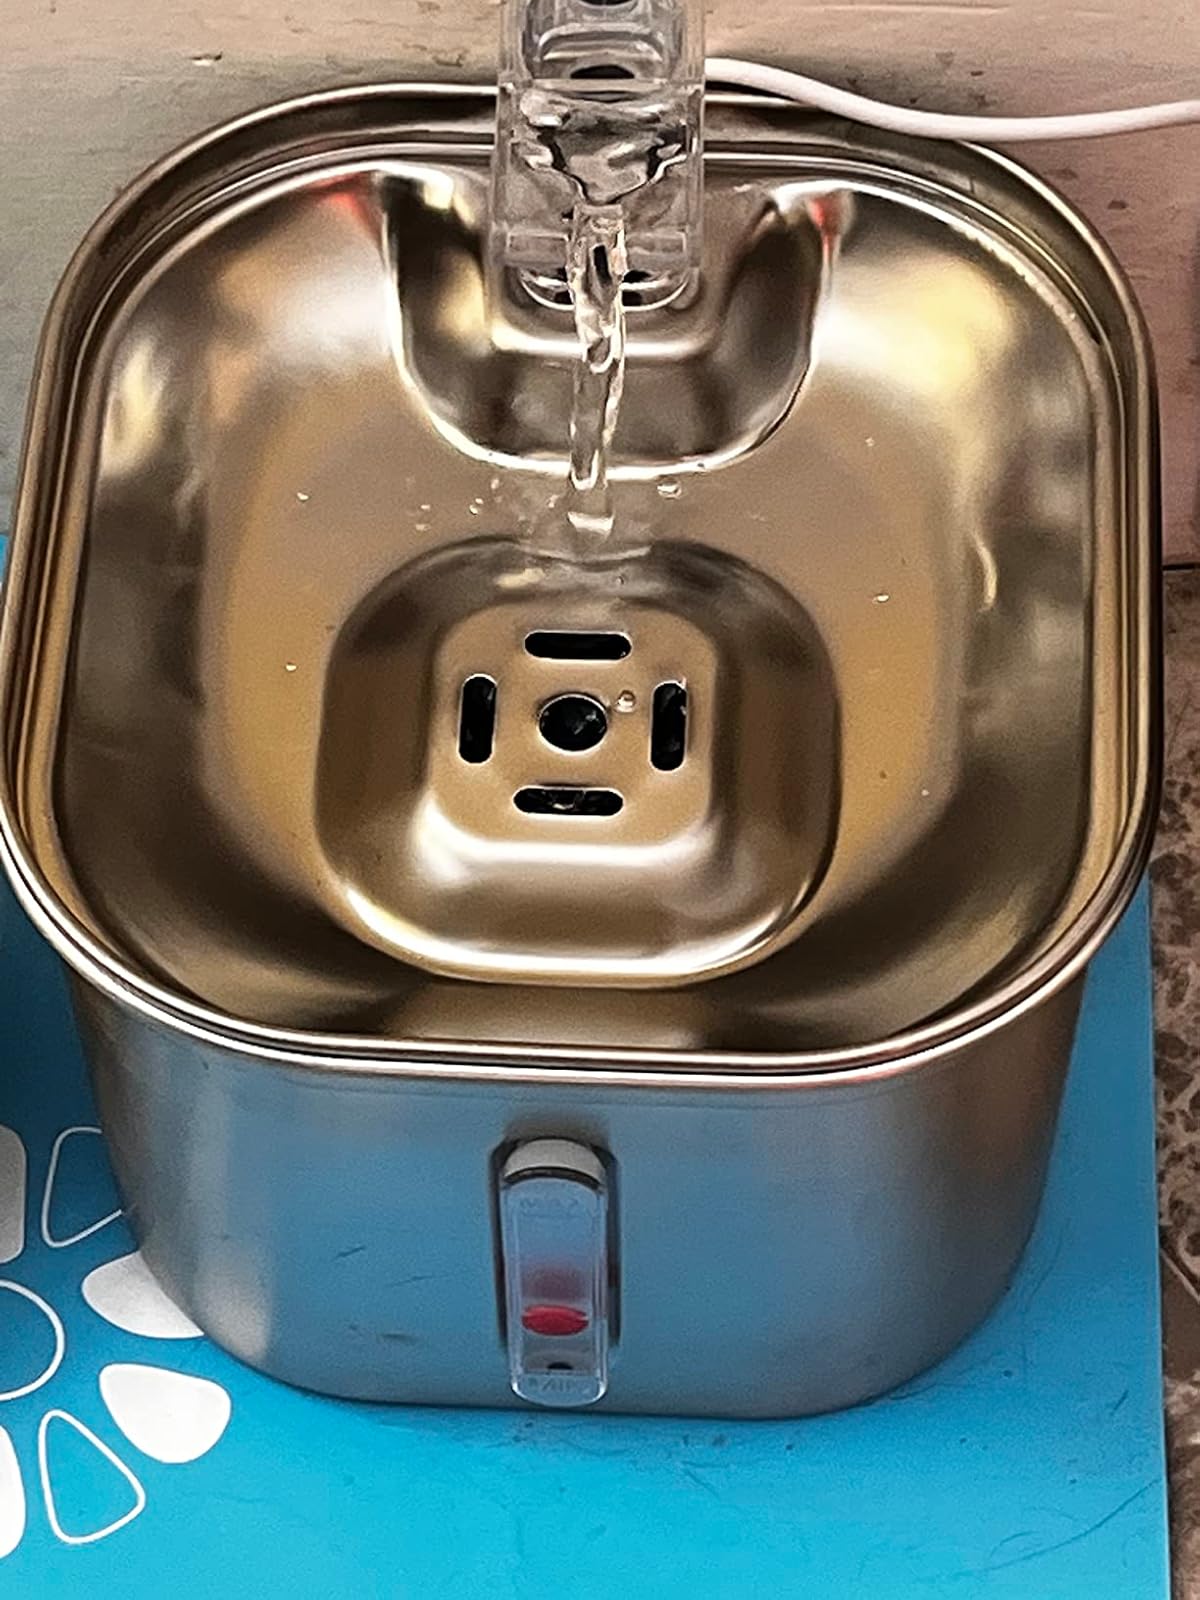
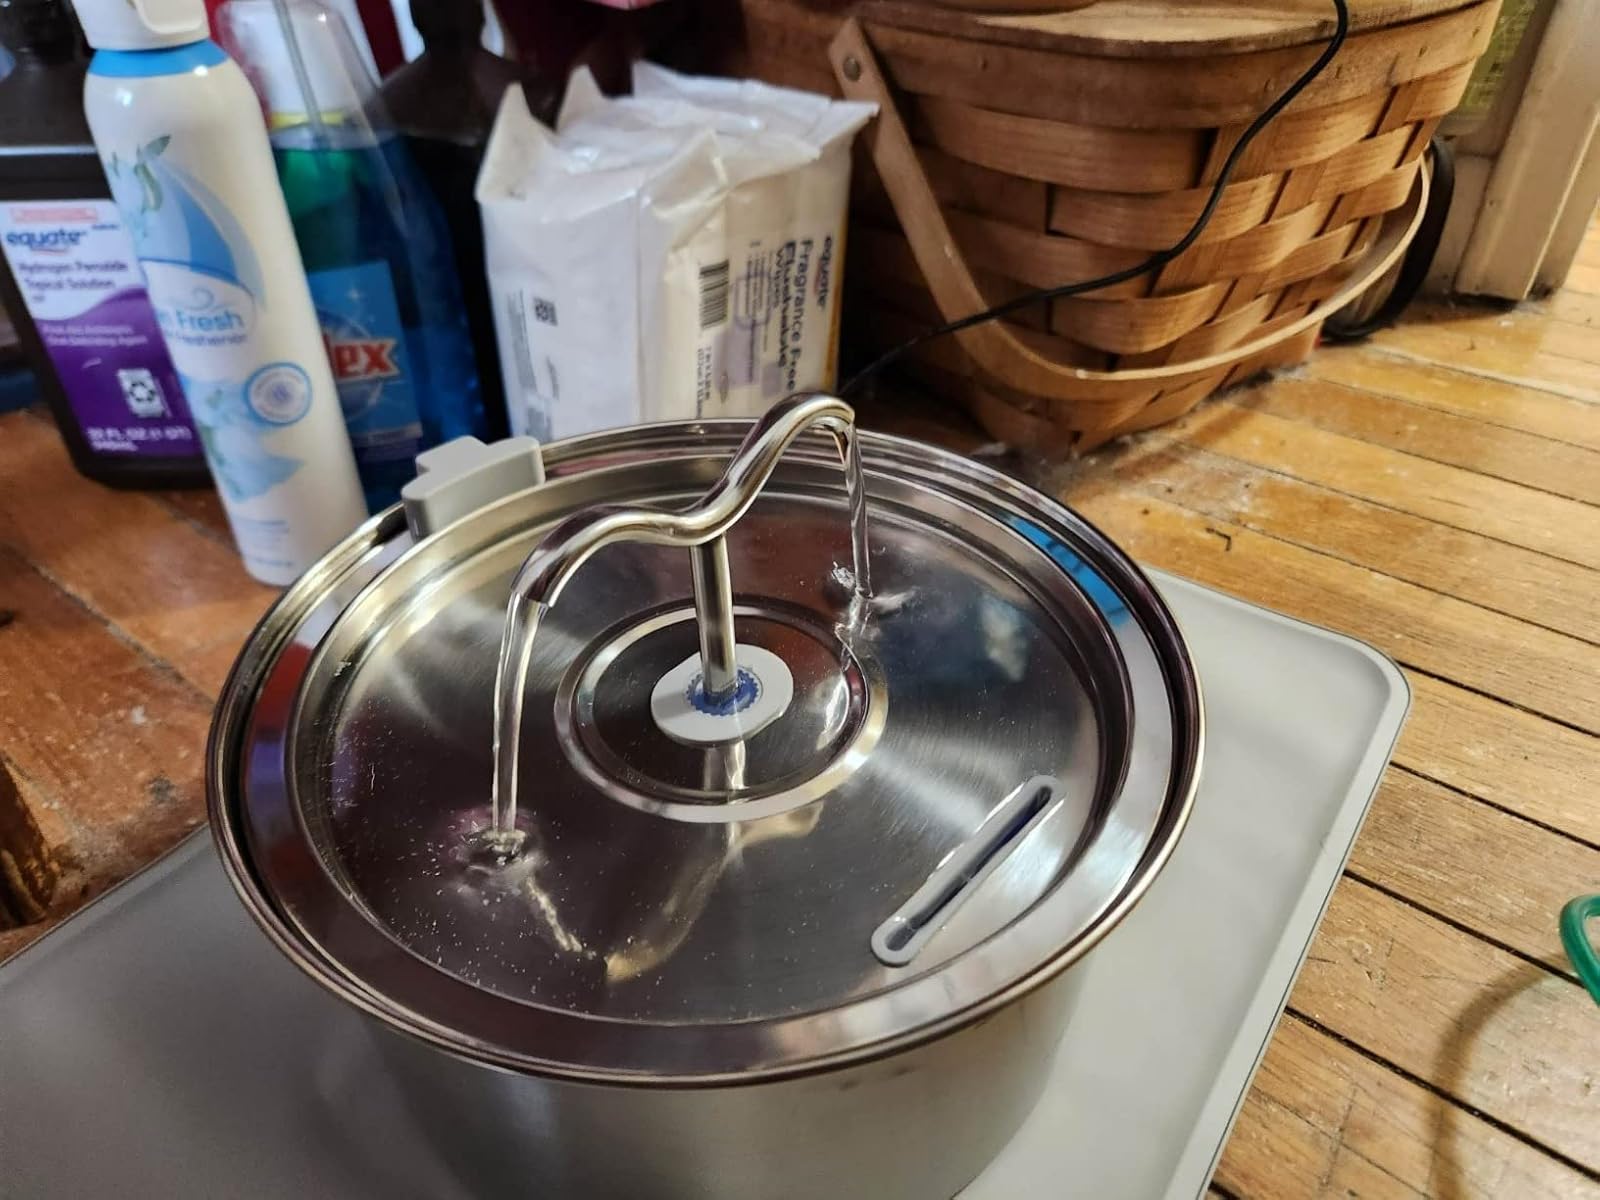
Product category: items_bowl
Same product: no